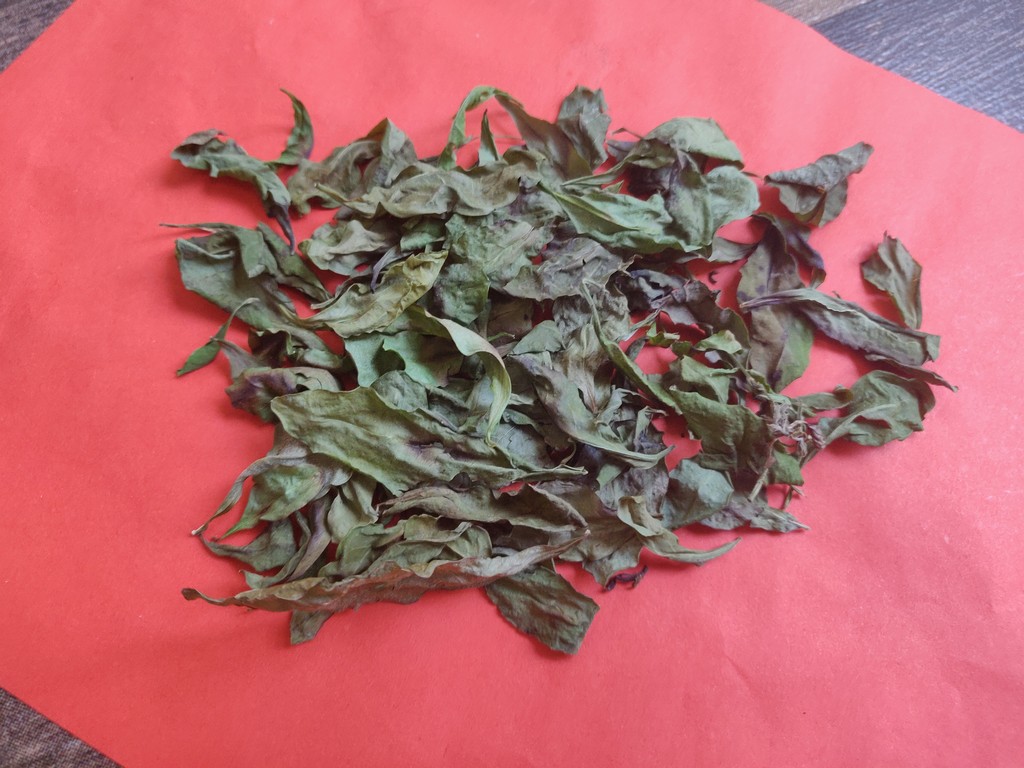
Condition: Dried
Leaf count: multiple
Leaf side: unknown